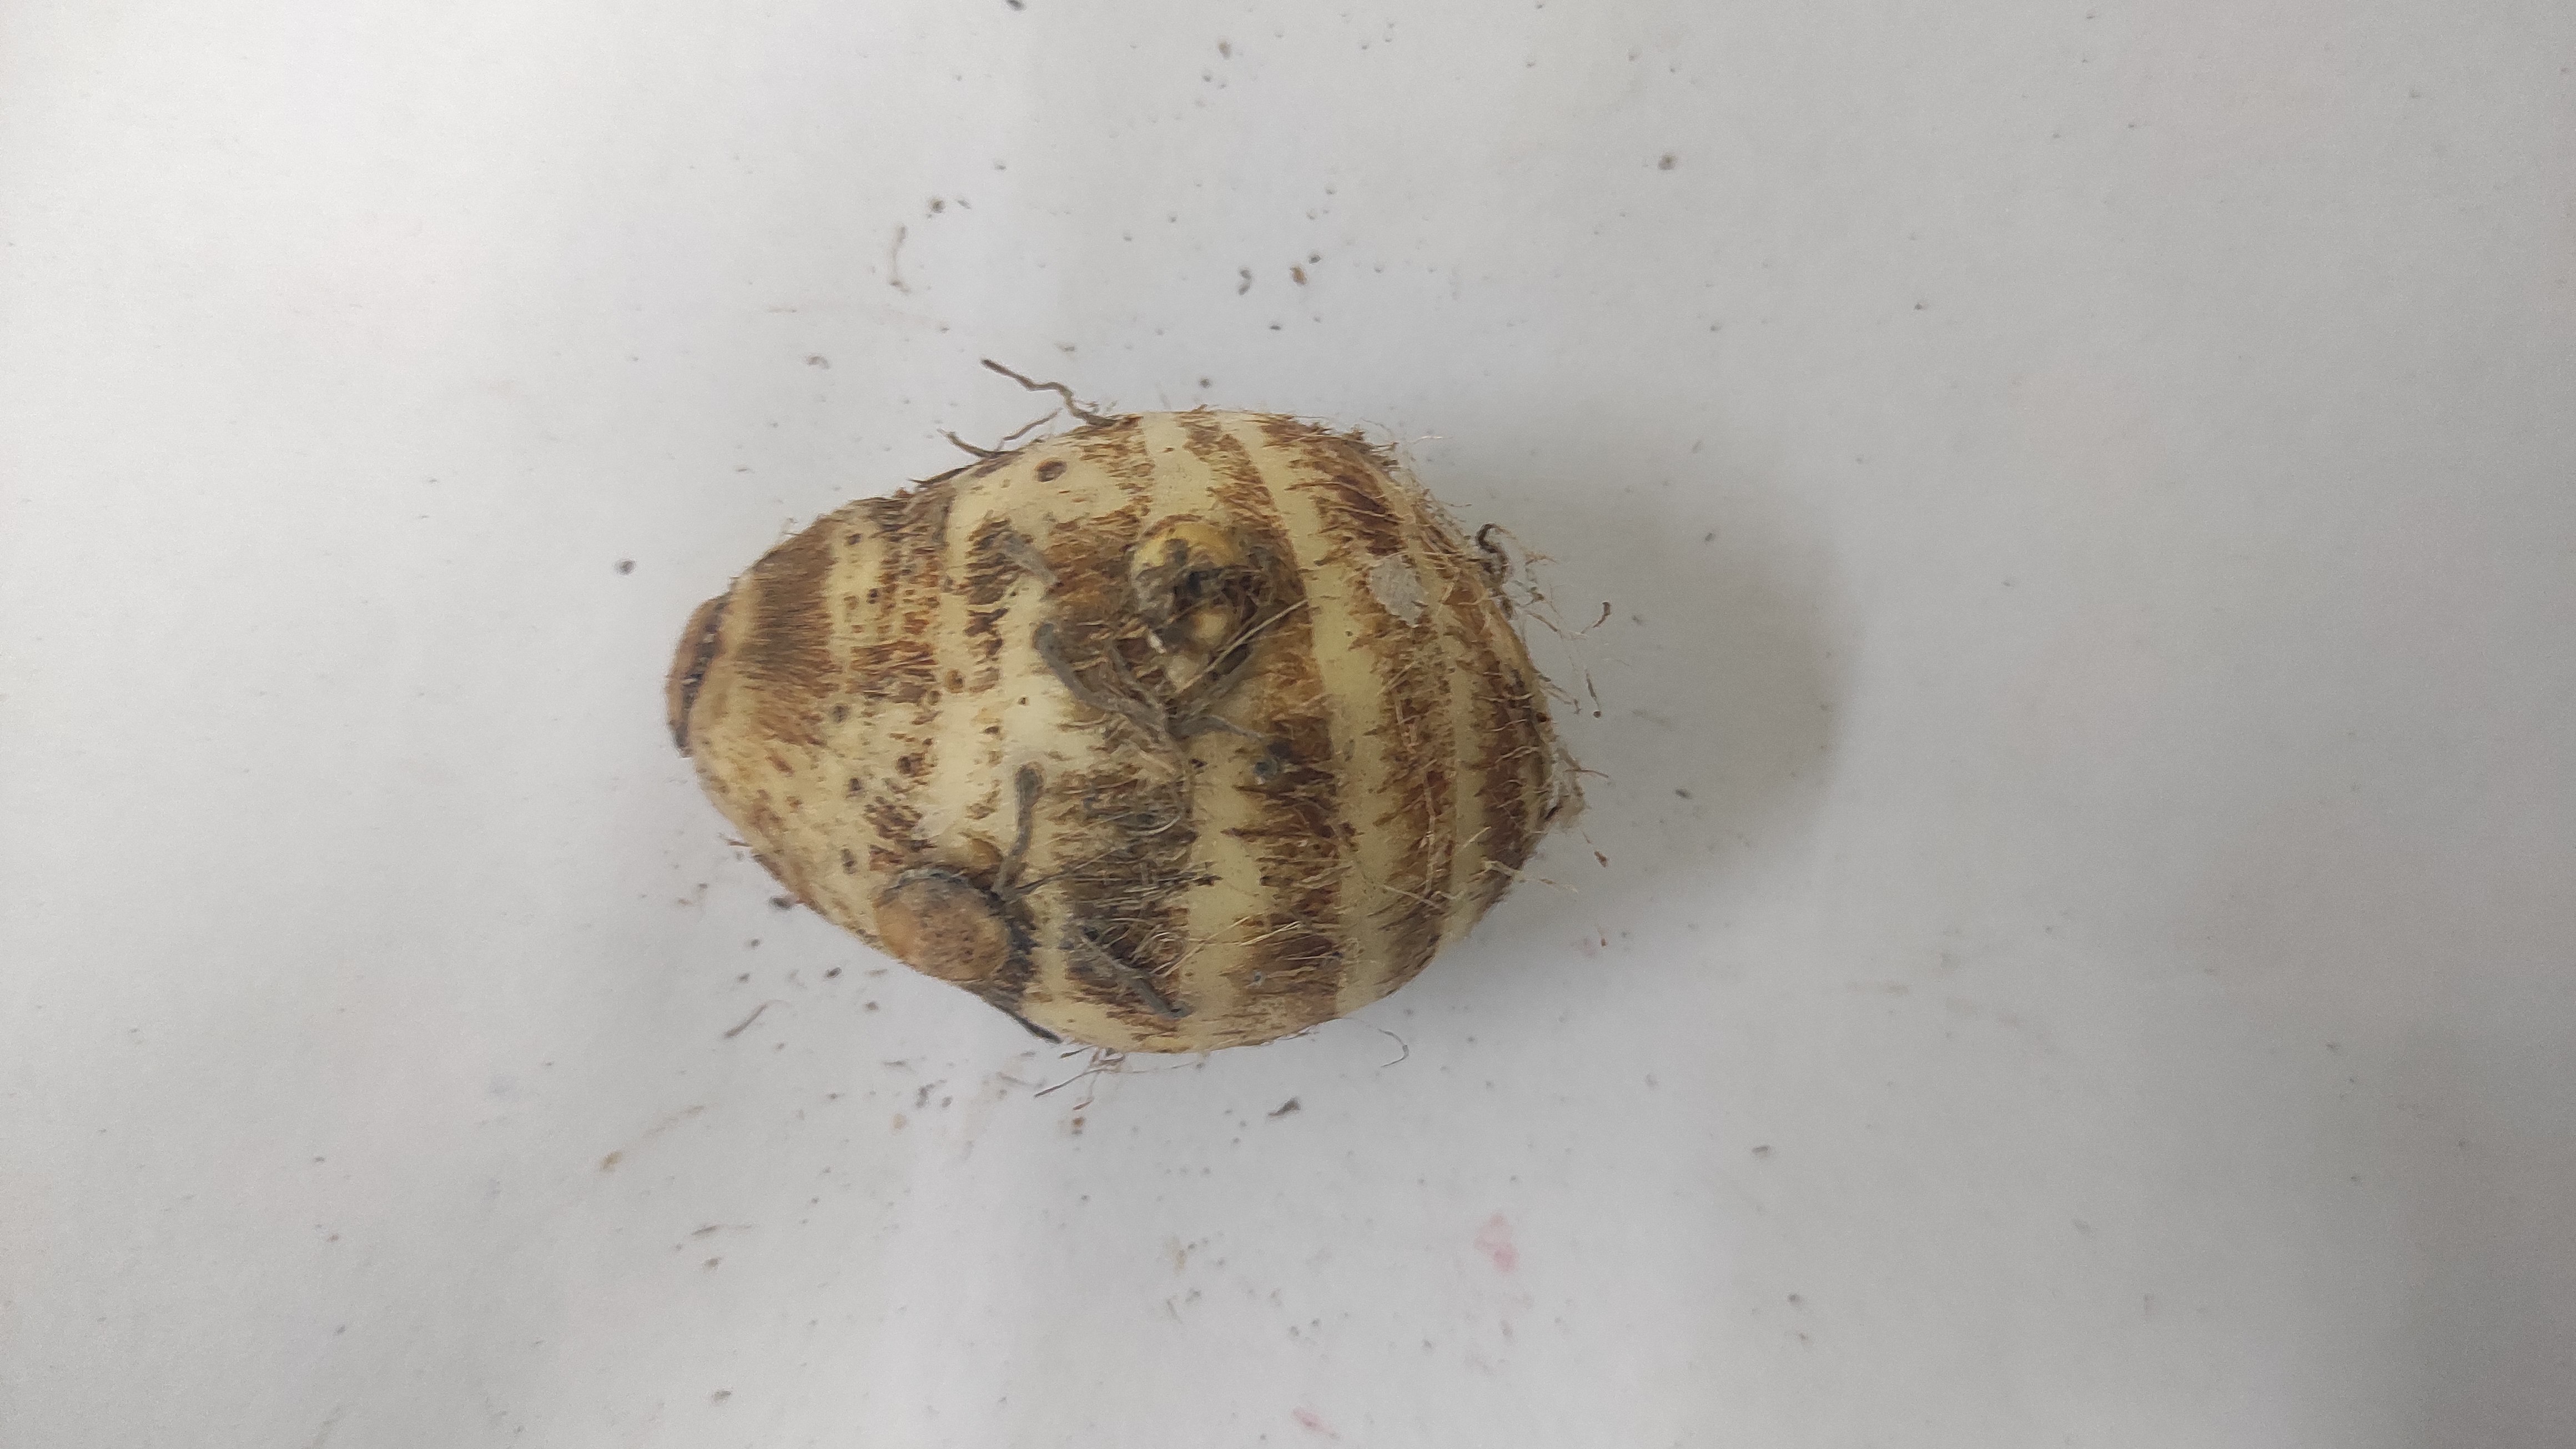
Crop: Taro root
Condition: Fresh